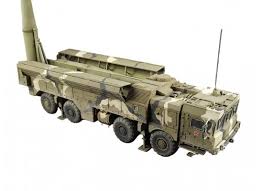
Label: Iskander